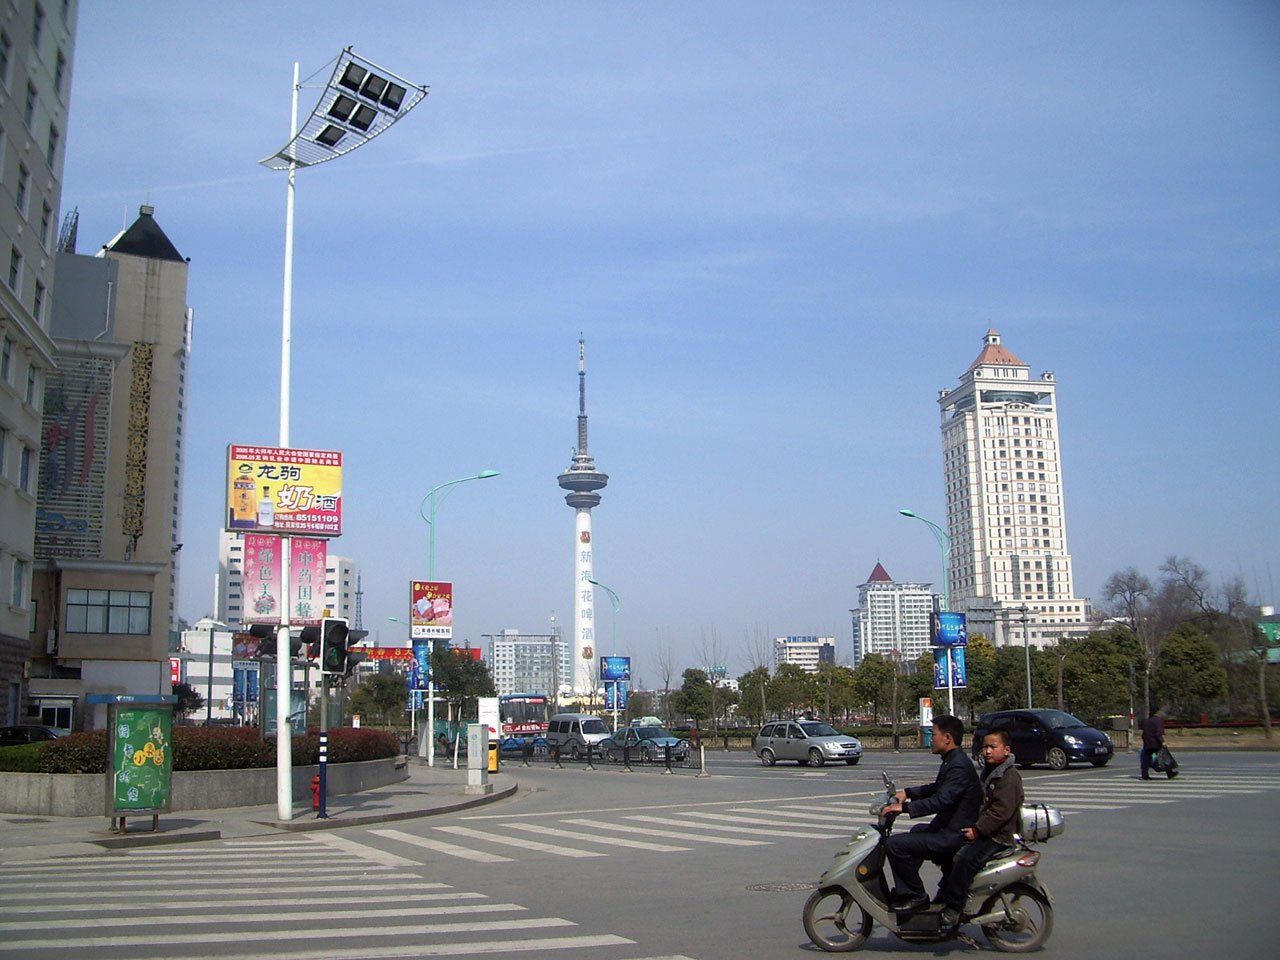
pedestrian, people, boardwalk, road, street, city, skyscraper, walkway, cityscape, downtown, tower, landmark, street light, tv, motorbike, tourism, lighting, tower block, infrastructure, light fixture, town square, china, urban area, human settlement